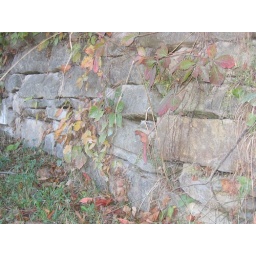
The rock wall in front of Chilton's childhood home.